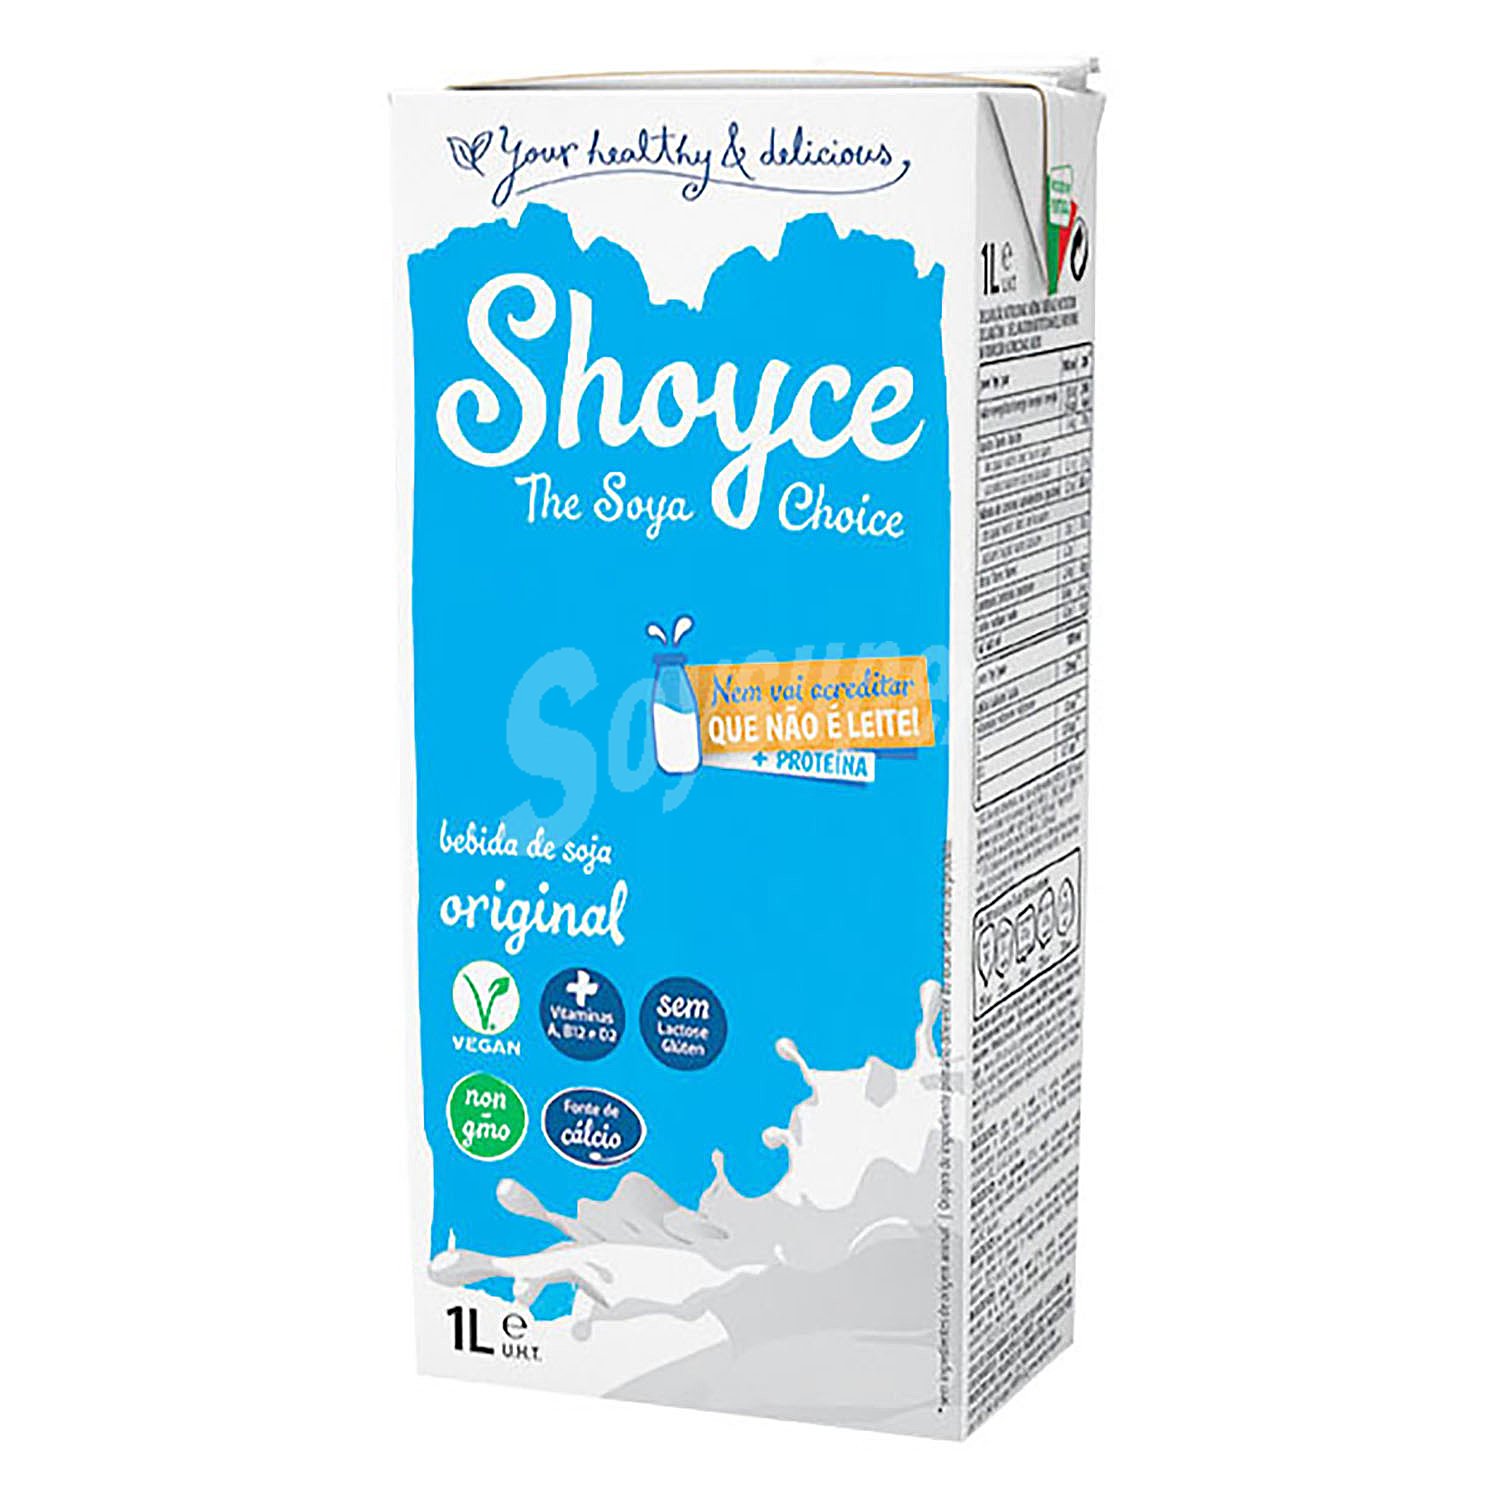
Waste category: cardboard